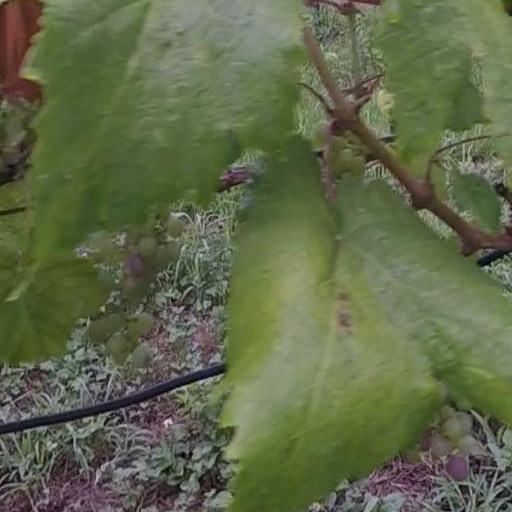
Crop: grape